Mehdi Huseynzade Monument

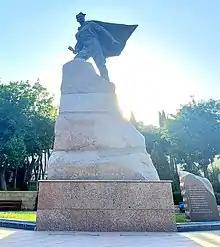

Mehdi Huseynzade Monument - is a monument to the Azerbaijani partisan of the Second World War, Hero of the Soviet Union, Mekhti Huseynzade, and was installed in 1973 in the capital of Azerbaijan, Baku, in the park along the Bakikhanov street near the northern entrance into the city. The sculptor is Fuad Abdurakhmanov, the Peoples Artist of the Azerbaijan SSR, the architect is Mikael Useinov, the Peoples Architect of the USSR.